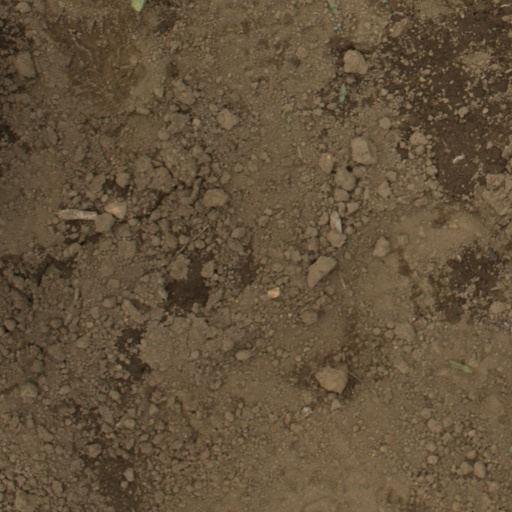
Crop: Jerusalem artichoke